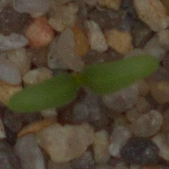
Label: sugar_beet